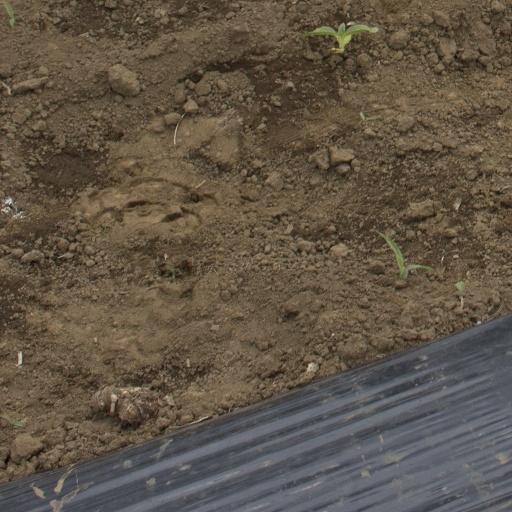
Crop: Jerusalem artichoke